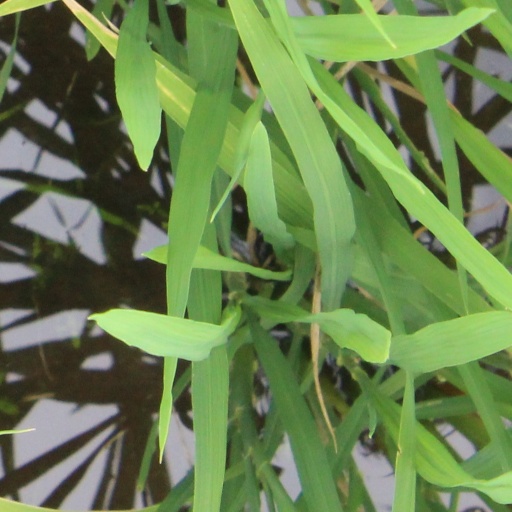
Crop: rice